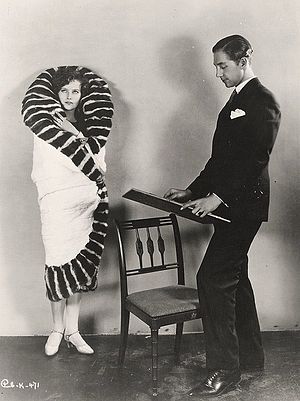
Max Rée
Max Emil Rée var en dansk scenograf og kostumedesigner, der som den første dansker vandt en Oscar for sin scenografi til westernfilmen Cimarron fra 1931.